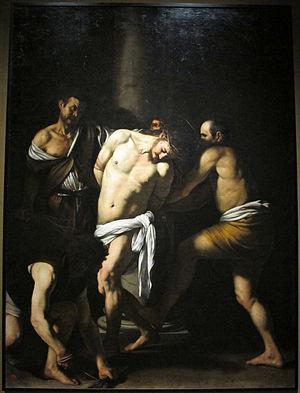
Le Christ à la colonne est un tableau de Caravage peint entre 1606 et 1607 et conservé au Musée des beaux-arts de Rouen. Il représente le Christ sur le point de se faire flageller par deux bourreaux qui l'attachent à une haute colonne, en prélude à sa Passion. L’œuvre, dont l'attribution à Caravage est récente n'est pas datée de façon certaine mais les historiens de l'art s'accordent à la rattacher à la période du tout premier séjour du peintre à Naples, alors qu'il vient de s'enfuir de Rome où il a commis un meurtre. Typique de la manière caravagesque, le Christ à la colonne offre une composition originale qui est étonnamment différente de celle choisie pour une seconde Flagellation que Caravage réalise à très peu de temps d'écart pour une église napolitaine.